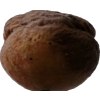
Label: peach